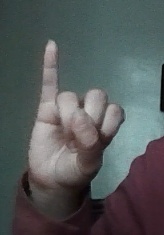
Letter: meem